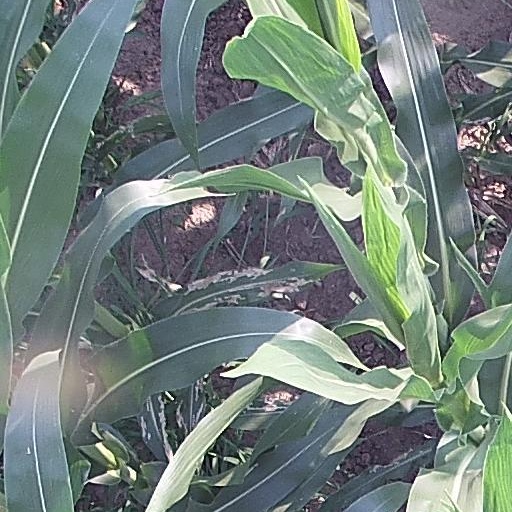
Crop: maize; corn